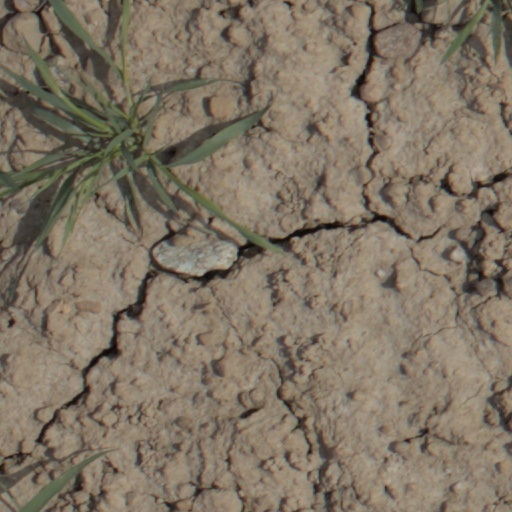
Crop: wheat